Sport in Hamburg

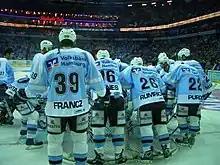
Hamburg Freezers - Frankfurt in 2006

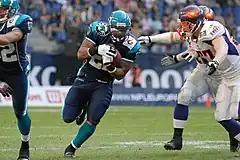
Hamburg Sea Devils - Frankfurt in 2007

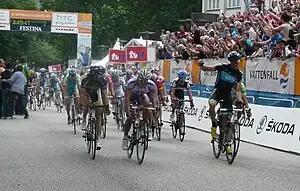
Vattenfall Cyclassics, 2011

The association football men's team Hamburger SV (HSV), one of the most successful teams in Germany, is a football team in the 2. Bundesliga. HSV is a six time German champion, a three time German cup winner and triumphed in the European cup in 1977 and 1983 and has played in the group stages of the Champions League twice; in 2000–01 and in 2006–07. Additionally, FC St. Pauli is also a 2. Bundesliga football club. The HSV Handball represents Hamburg in the German handball league. Another first league team is NA. Hamburg Volleyball.